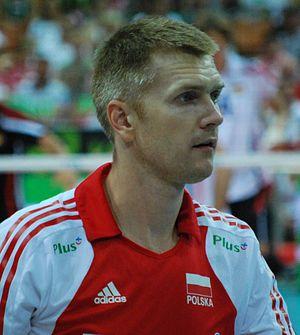
Paweł Zagumny est un joueur polonais de volley-ball né le 18 octobre 1977 à Jasło. Il mesure 2,00 m et joue passeur. Il totalise 405 sélections en équipe de Pologne.